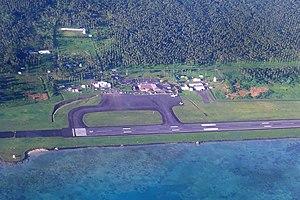
L'aéroport international Faleolo est un aéroport situé à 40 km à l'ouest d'Apia, la capitale des Îles Samoa.